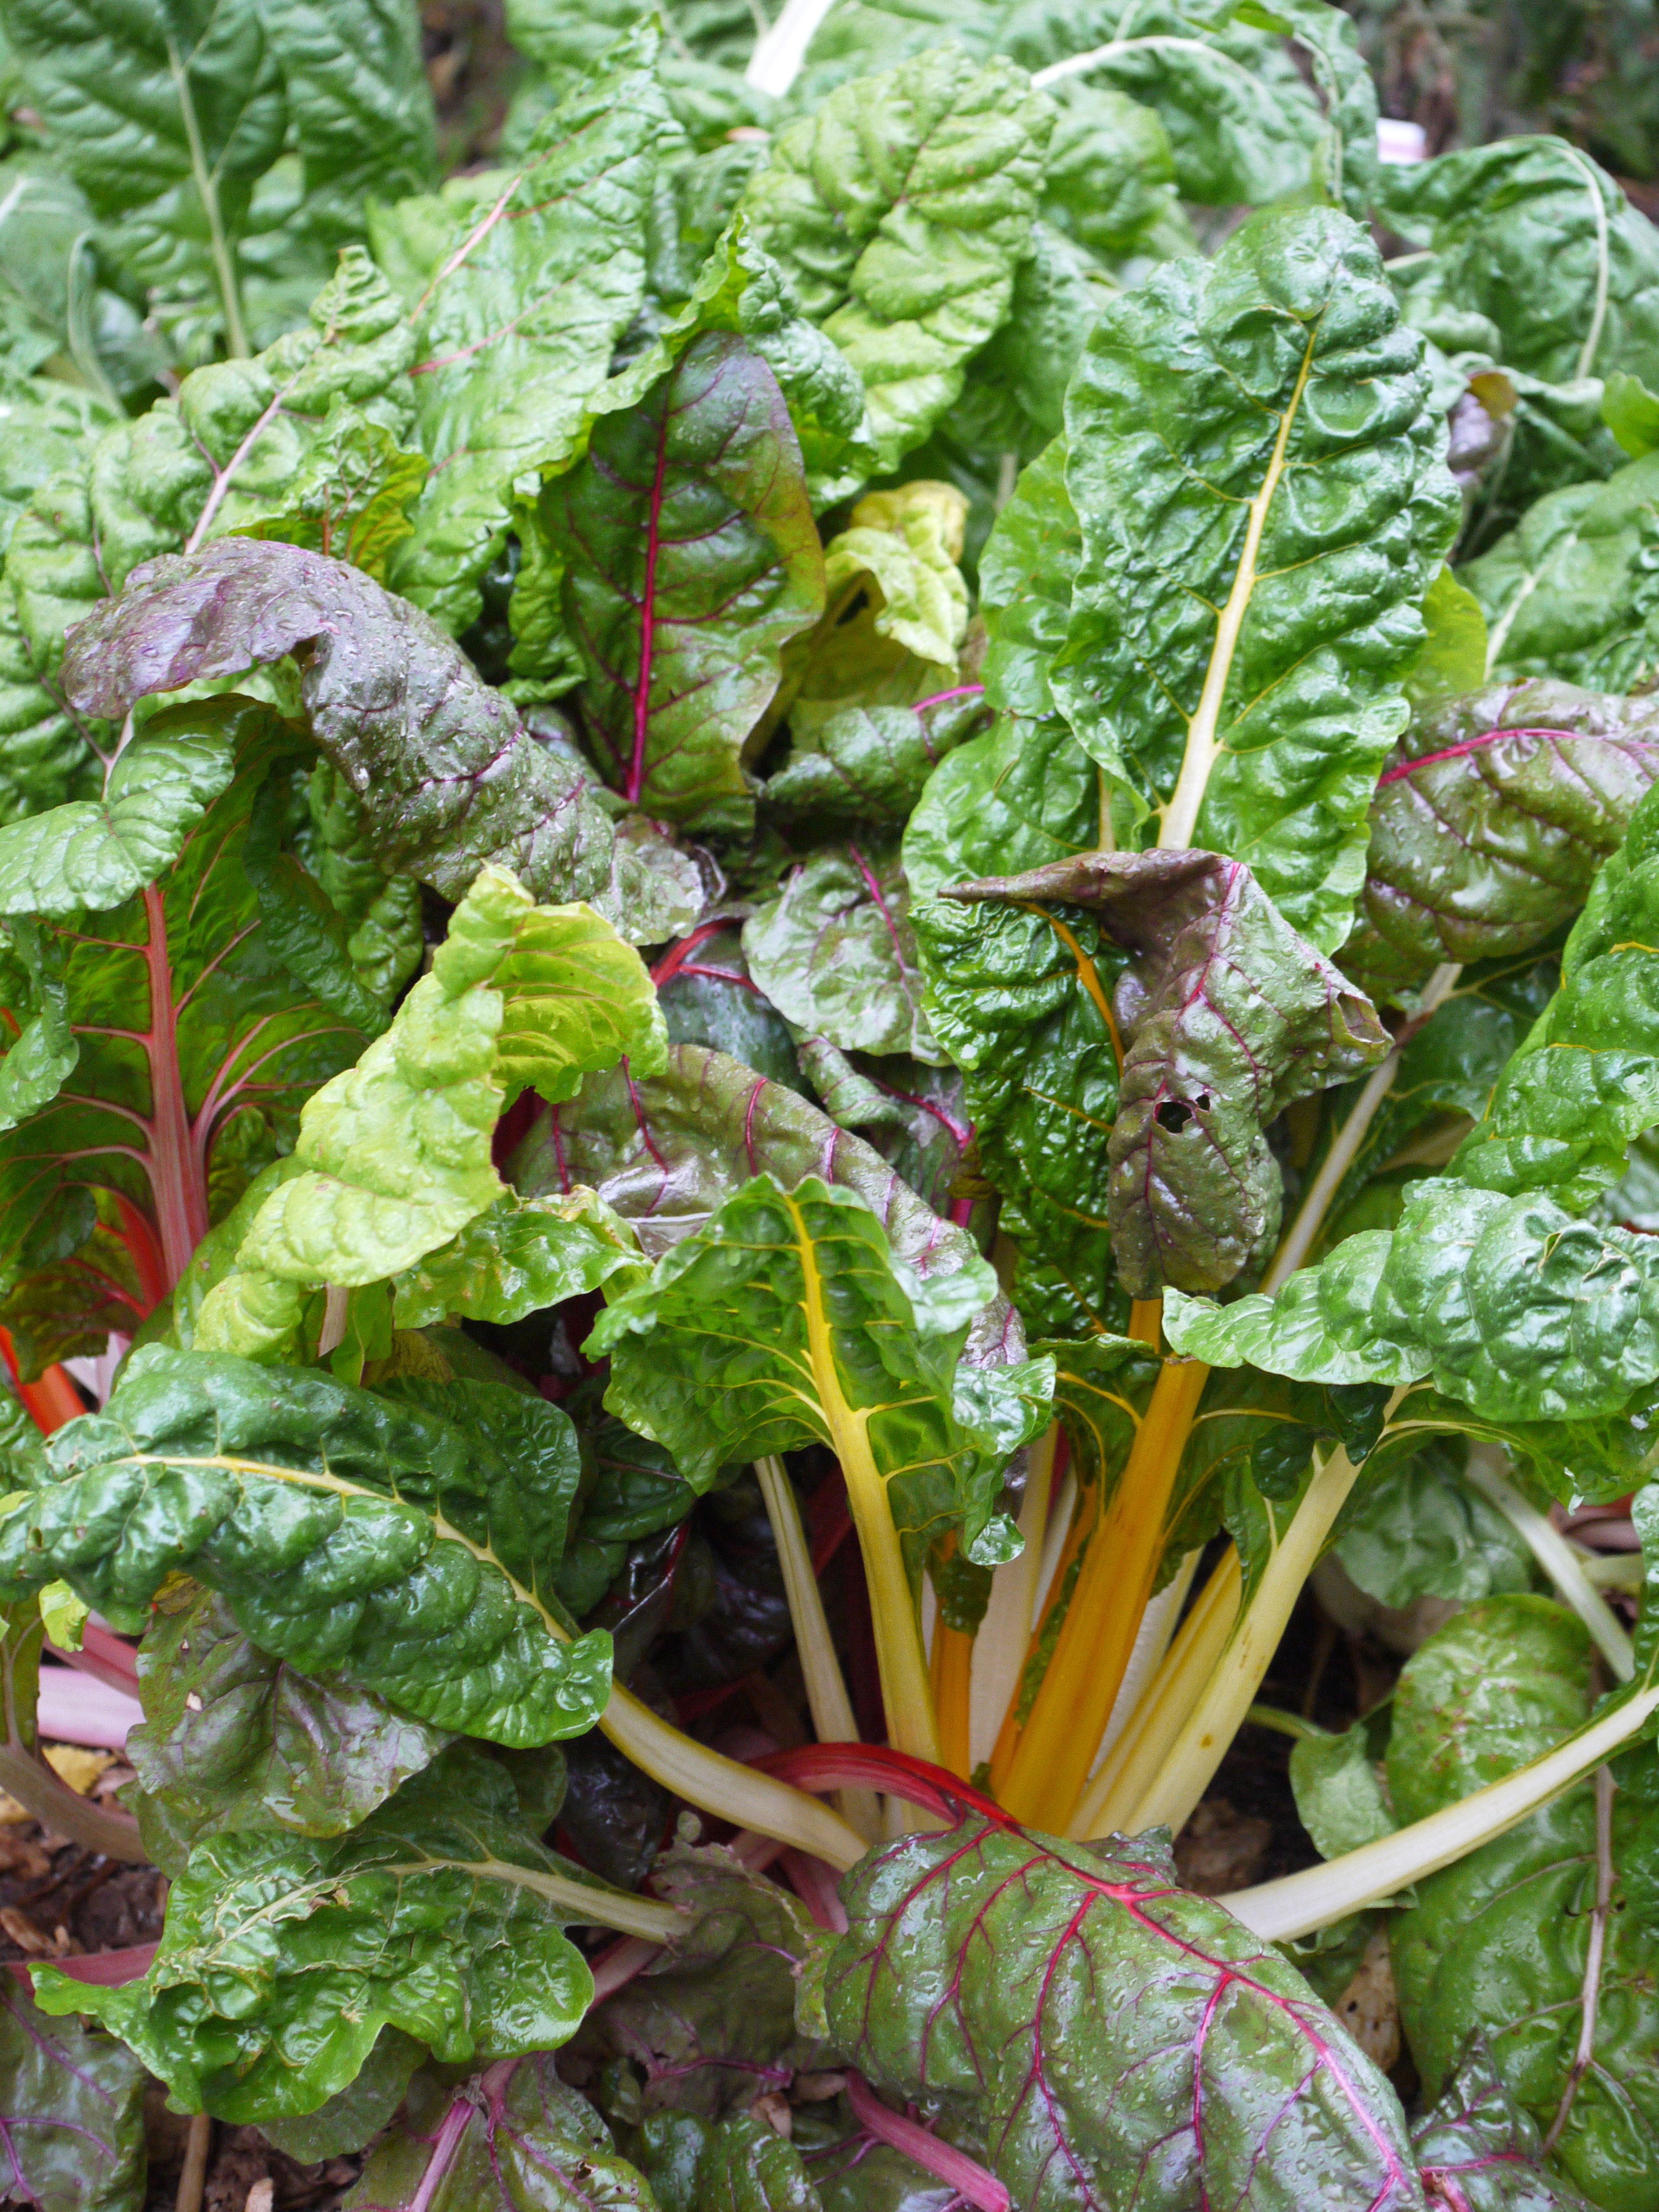
plant, field, purple, summer, food, green, produce, vegetable, agriculture, garden, healthy, eat, nutrition, vegetables, tasty, vegan, frisch, collard greens, bio, vegetable garden, chard, vegetable patch, vegetable growing, autumn vegetarian, beta vulgaris, leaf vegetable, rapini